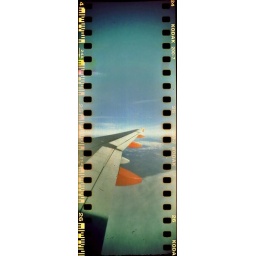
flying over the Pyrenees at 38,000 feet. taken with home made pinhole camera built into a dominos box